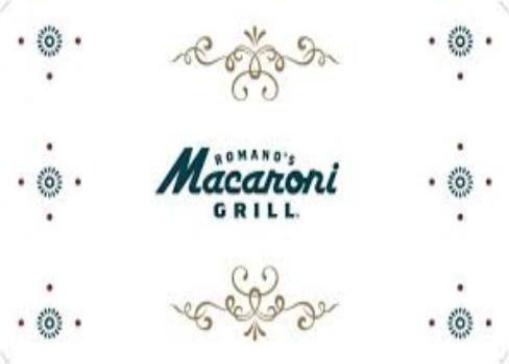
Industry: Food